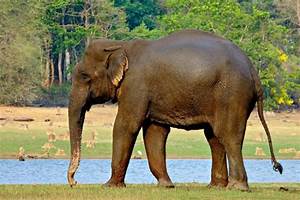
Label: elefante